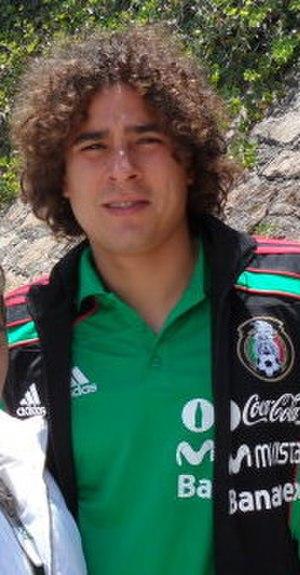
L'Athletic Club ajaccien, couramment abrégé en AC Ajaccio ou ACA, est un club de football Corse fondé en 1910 et situé à Ajaccio.